Bob Patison

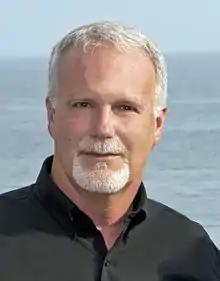

Robert Eugene "Bob" Patison (born July 2, 1956) is an American corporate executive who serves as President of MAVTV Motorsports Network as well as Executive Vice-President and General Counsel of Lucas Oil Products, Inc. His corporate responsibilities include overseeing Lucas Oil Production Studios and Team Lucas marketing and advertising programs.